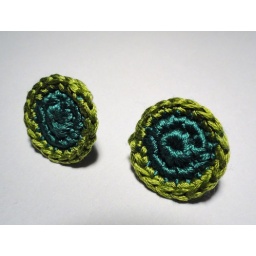
Crochet earrings in green apple and emerald